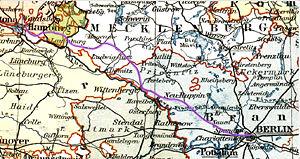
La ligne de Berlin à Hambourg est une ligne de chemin de fer d'une longueur totale de 284 km reliant les villes de Berlin et de Hambourg, mise en service le 15 décembre 1846